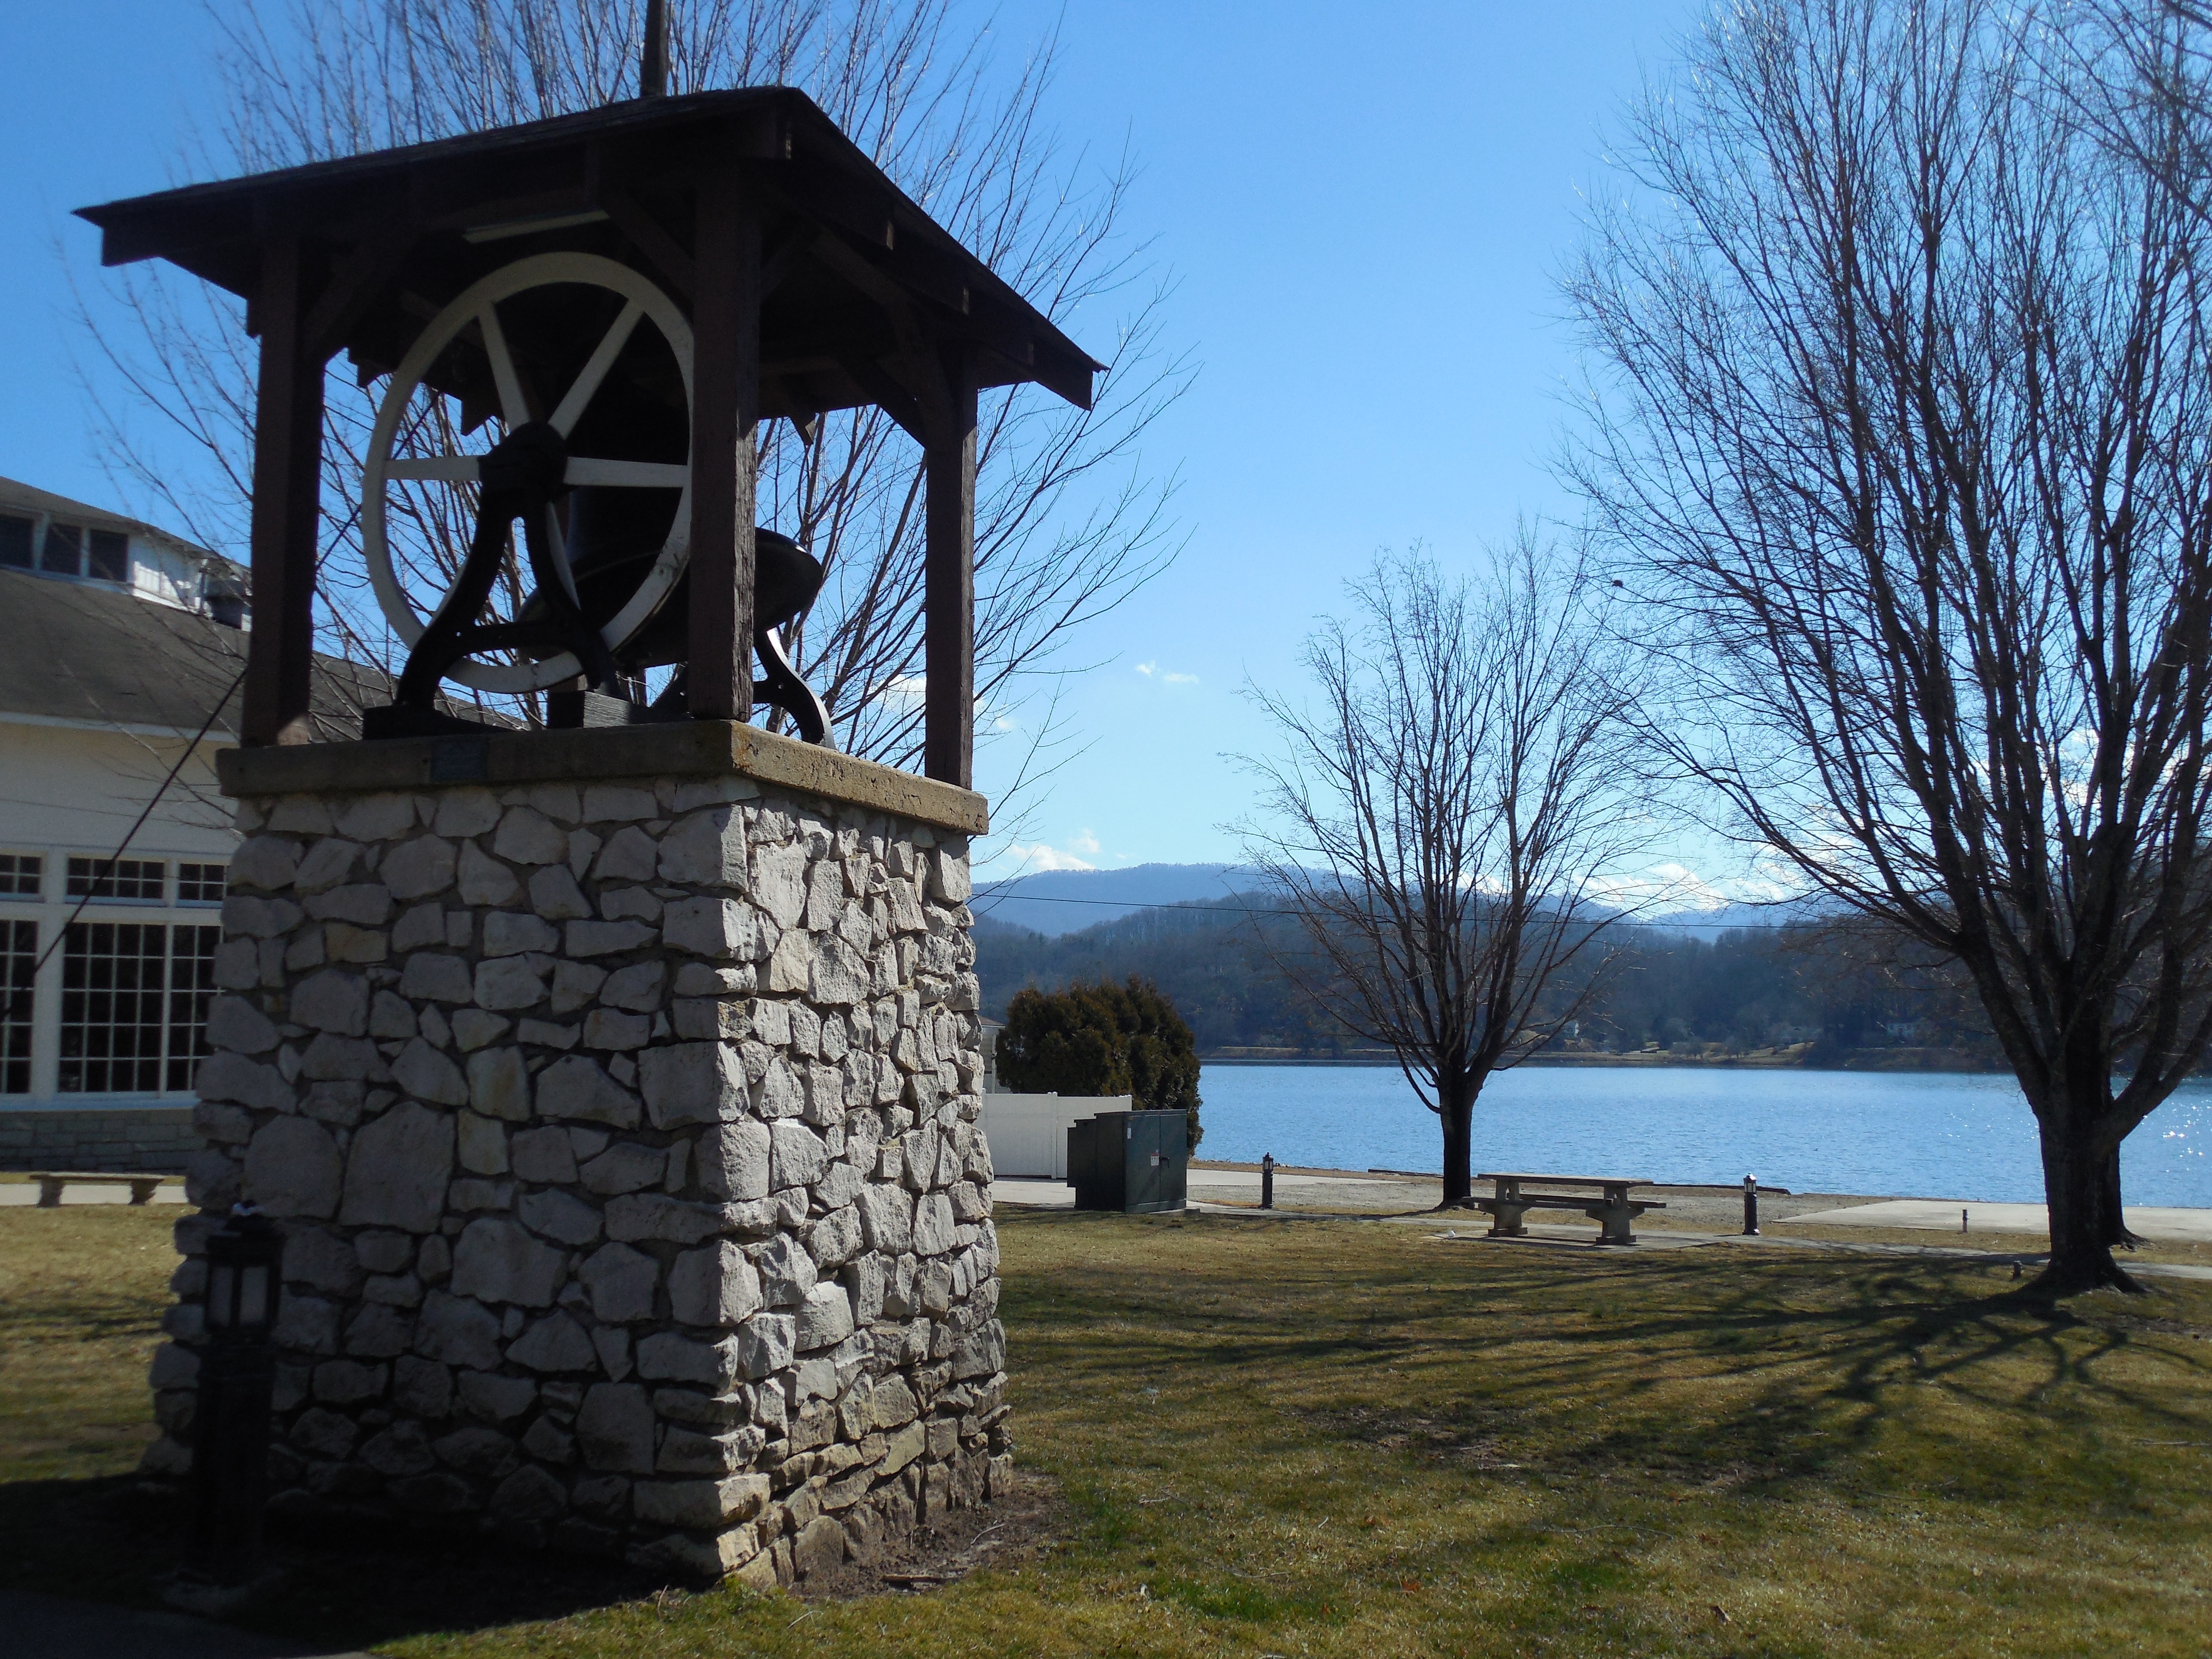
tree, outdoor, architecture, structure, sky, lake, town, building, old, city, summer, travel, bell, construction, tower, religion, landmark, blue, church, exterior, attraction, historic, sculpture, religious, big, culture, history, christianity, large, retreat, site, lake junaluska assembly